Economy of Turin

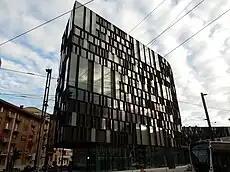
Lavazza headquarter "Nuvola", 2017.

The Province of Turin, is Italy's second largest export market (in terms of value of exports) with a share of 5.2% of the national total. Its industries include manufacturing and engineering; production of confectionery and chocolate; and banking and telecommunications. There has also been growth in construction, tourism and service industries.